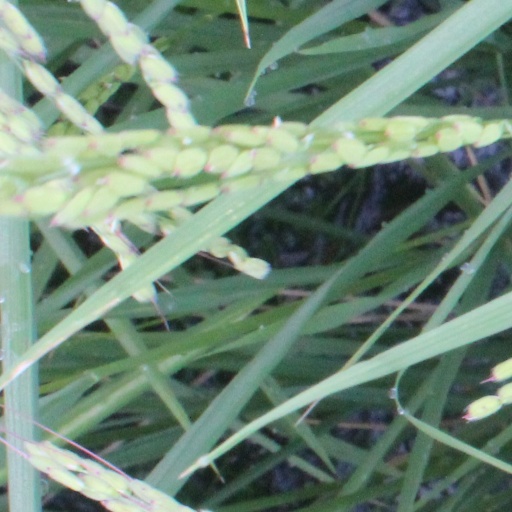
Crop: rice